Catherine Morin-Desailly

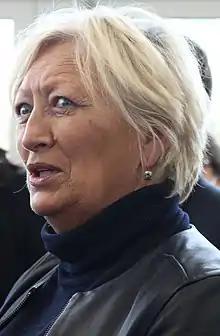
Catherine Morin-Desailly in March 2019

Catherine Morin-Desailly (born 6 July 1960 in Le Petit-Quevilly, Seine-Maritime) is a French politician of the Union of Democrats and Independents (UDI) who has been serving as a member of the Senate of France since 2004, representing the Seine-Maritime department.